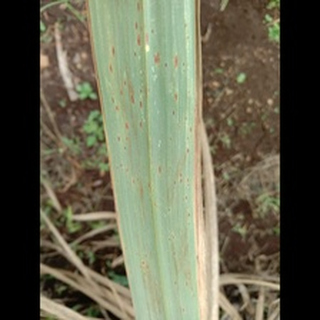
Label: sugarcane_rust